Amann & Söhne

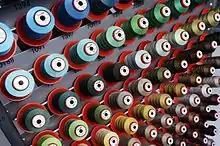
Serafil samples

Alfred Amann died in 1942. Alfred Pielenz, his son-in-law, was nominated to become his successor. He guided the company through the last years of war, during which the production stagnated, as well as through the postwar years, during which the production was slowly being reconstructed.